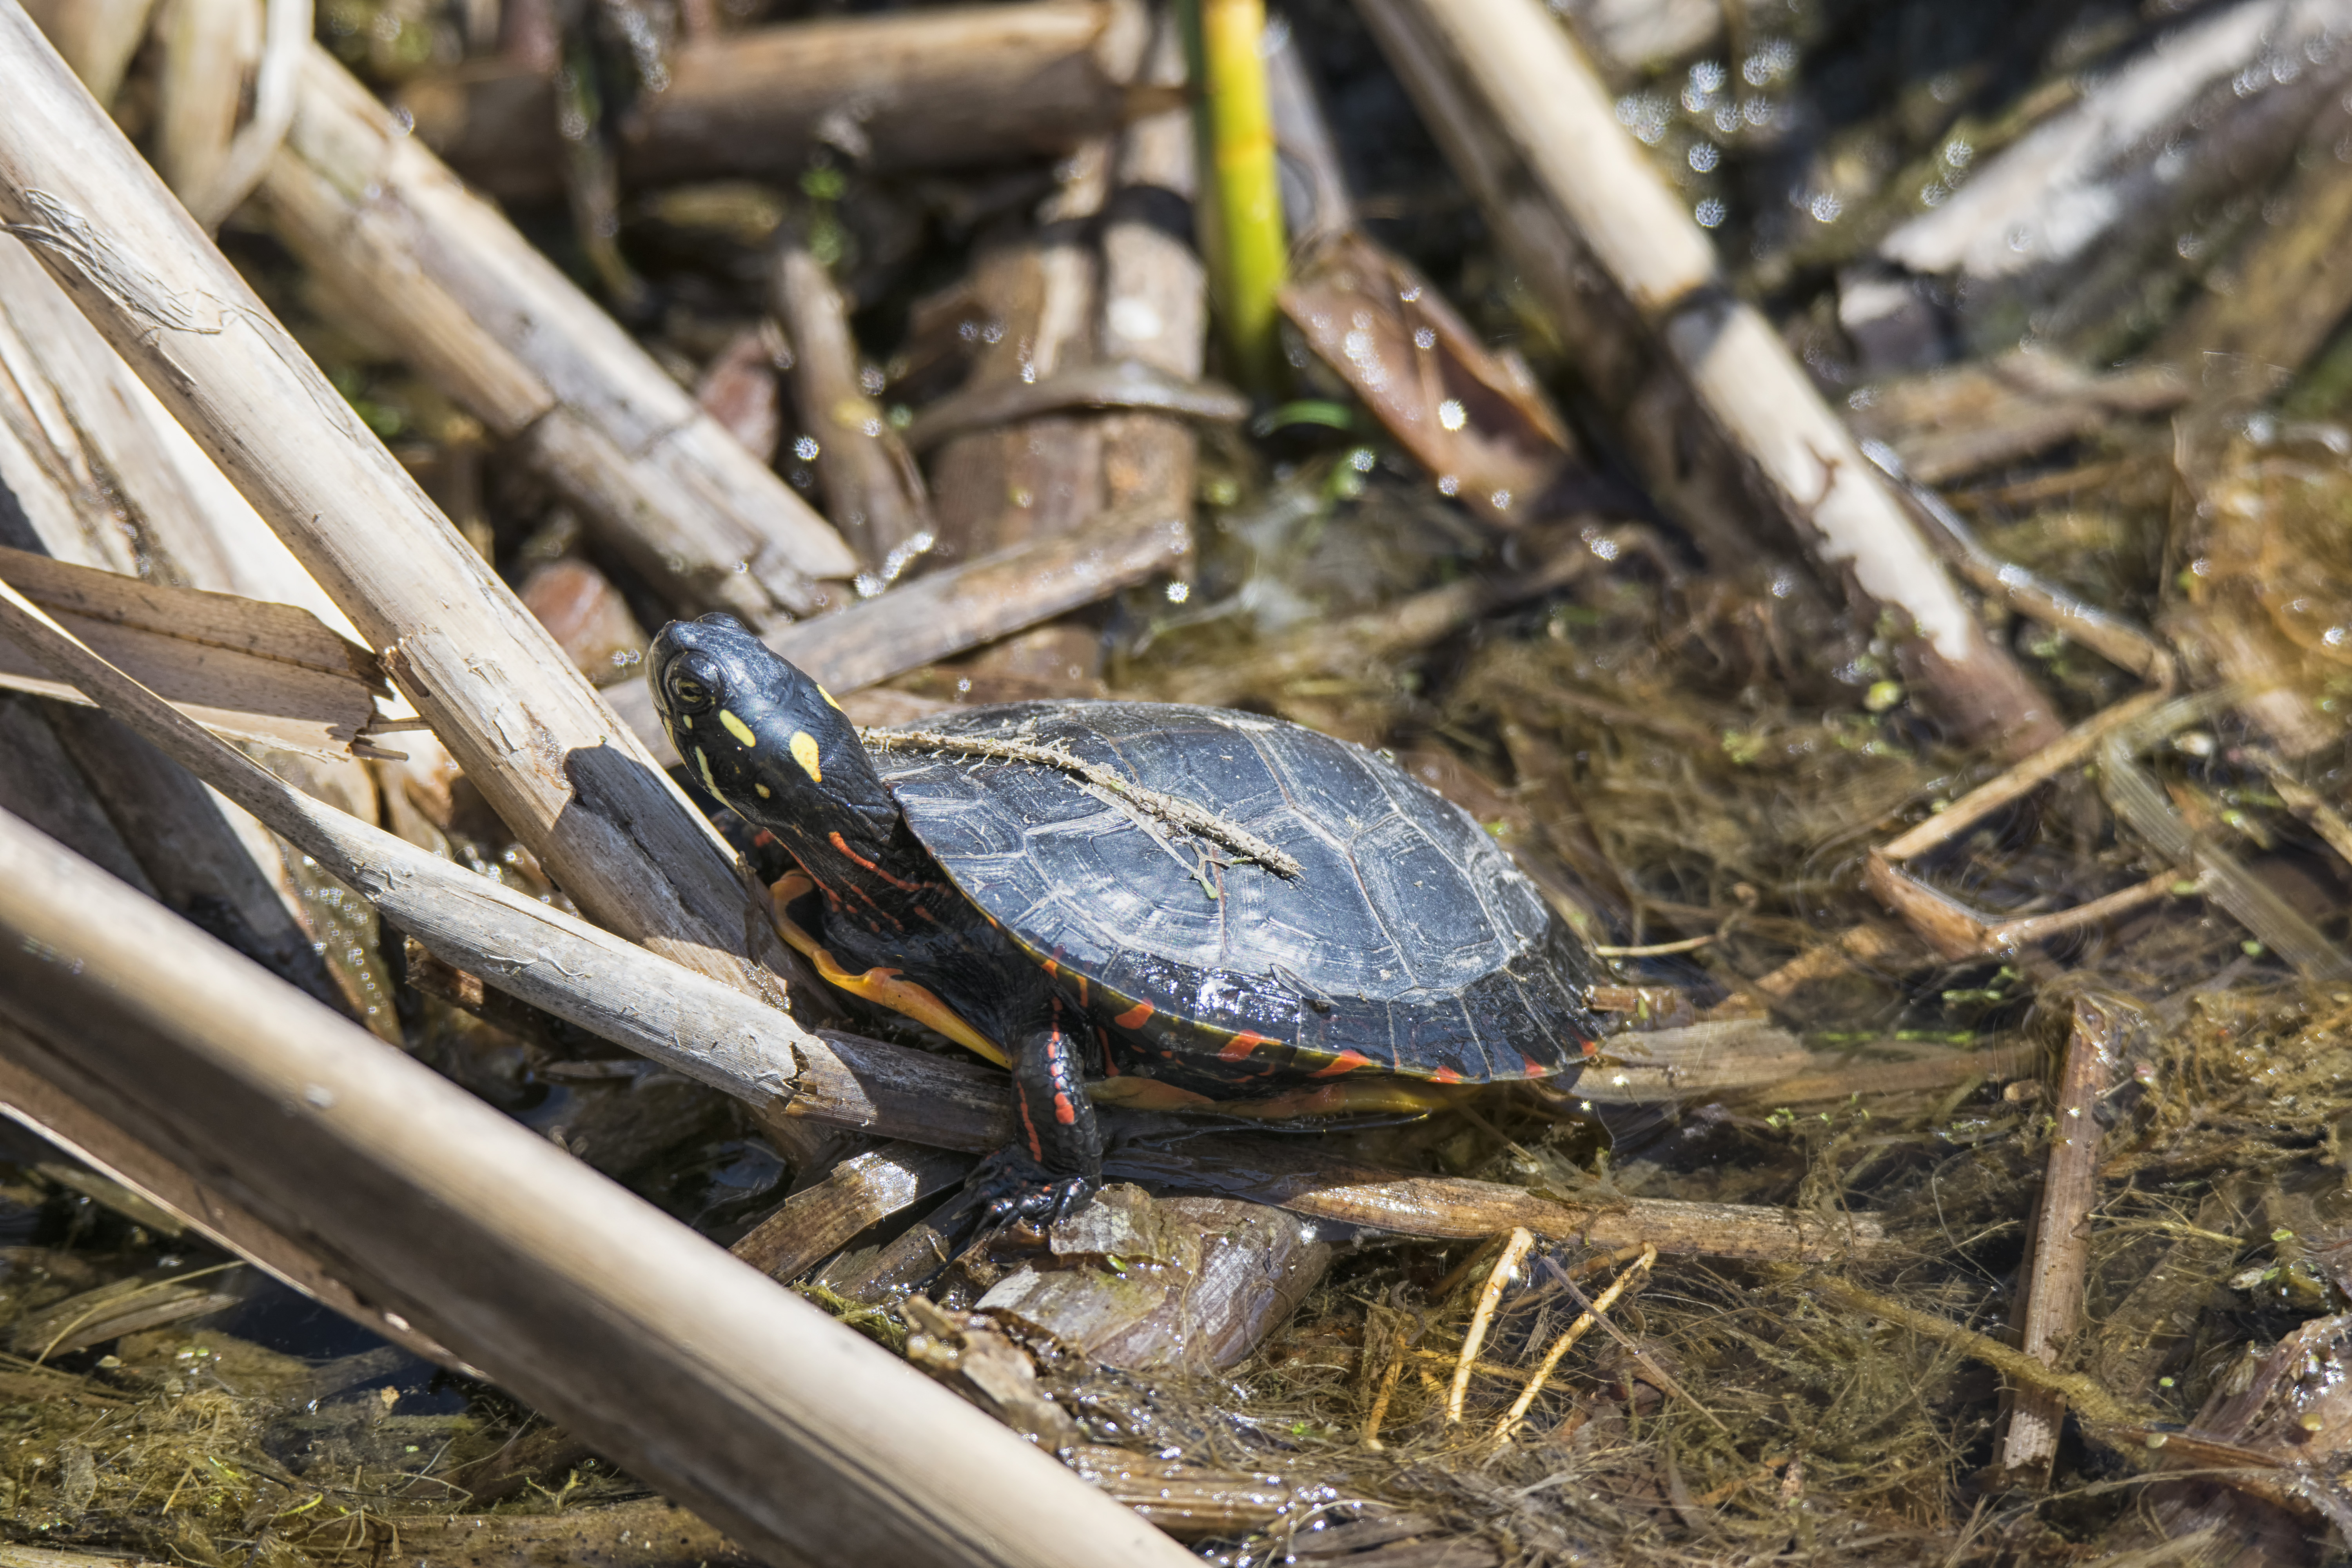
nature, wood, wildlife, turtle, reptile, fauna, canada, quebec, sherbrooke, tortue